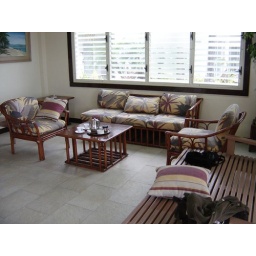
The living room cum bedroom in the beach house